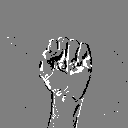
ASL letter: s